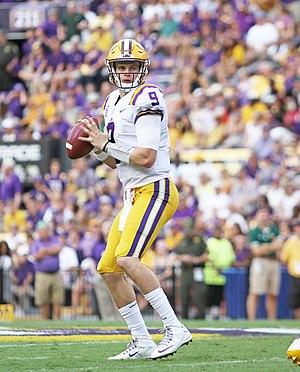
Le College Playoff Championship Game 2020 est un match de football américain de niveau universitaire d'après saison régulière organisé par la NCAA.
Joseph Lee Burrow, né le 10 décembre 1996 à Ames, dans l'Iowa, est un quarterback de football américain pour les Tigers de LSU. Burrow remporte le trophée Heisman pour la saison 2019. Avant de passer à LSU, Burrow commence sa carrière universitaire à l'université d'État de l'Ohio, où il joue pour les Buckeyes. Considéré comme l'un des meilleurs espoirs de sa génération, il est sélectionné en premier choix global lors de la Draft 2020 de la NFL par les Bengals de Cincinnati.